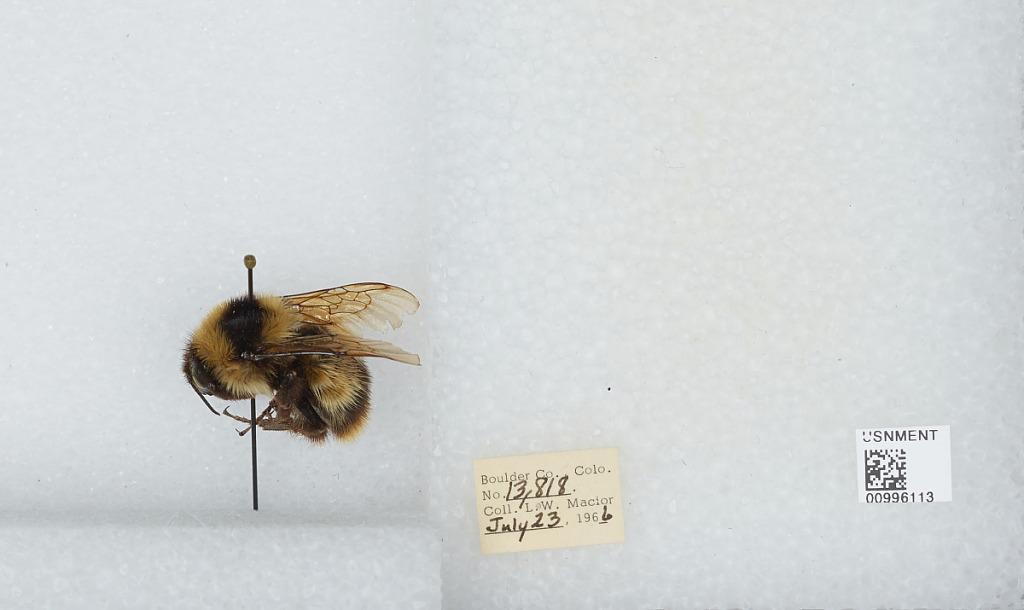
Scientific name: Bombus (Alpinobombus) balteatus Dahlbom
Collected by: L. Macior
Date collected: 1966-7-23
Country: United States
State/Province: Colorado
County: Boulder
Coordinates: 40.0275, -105.252